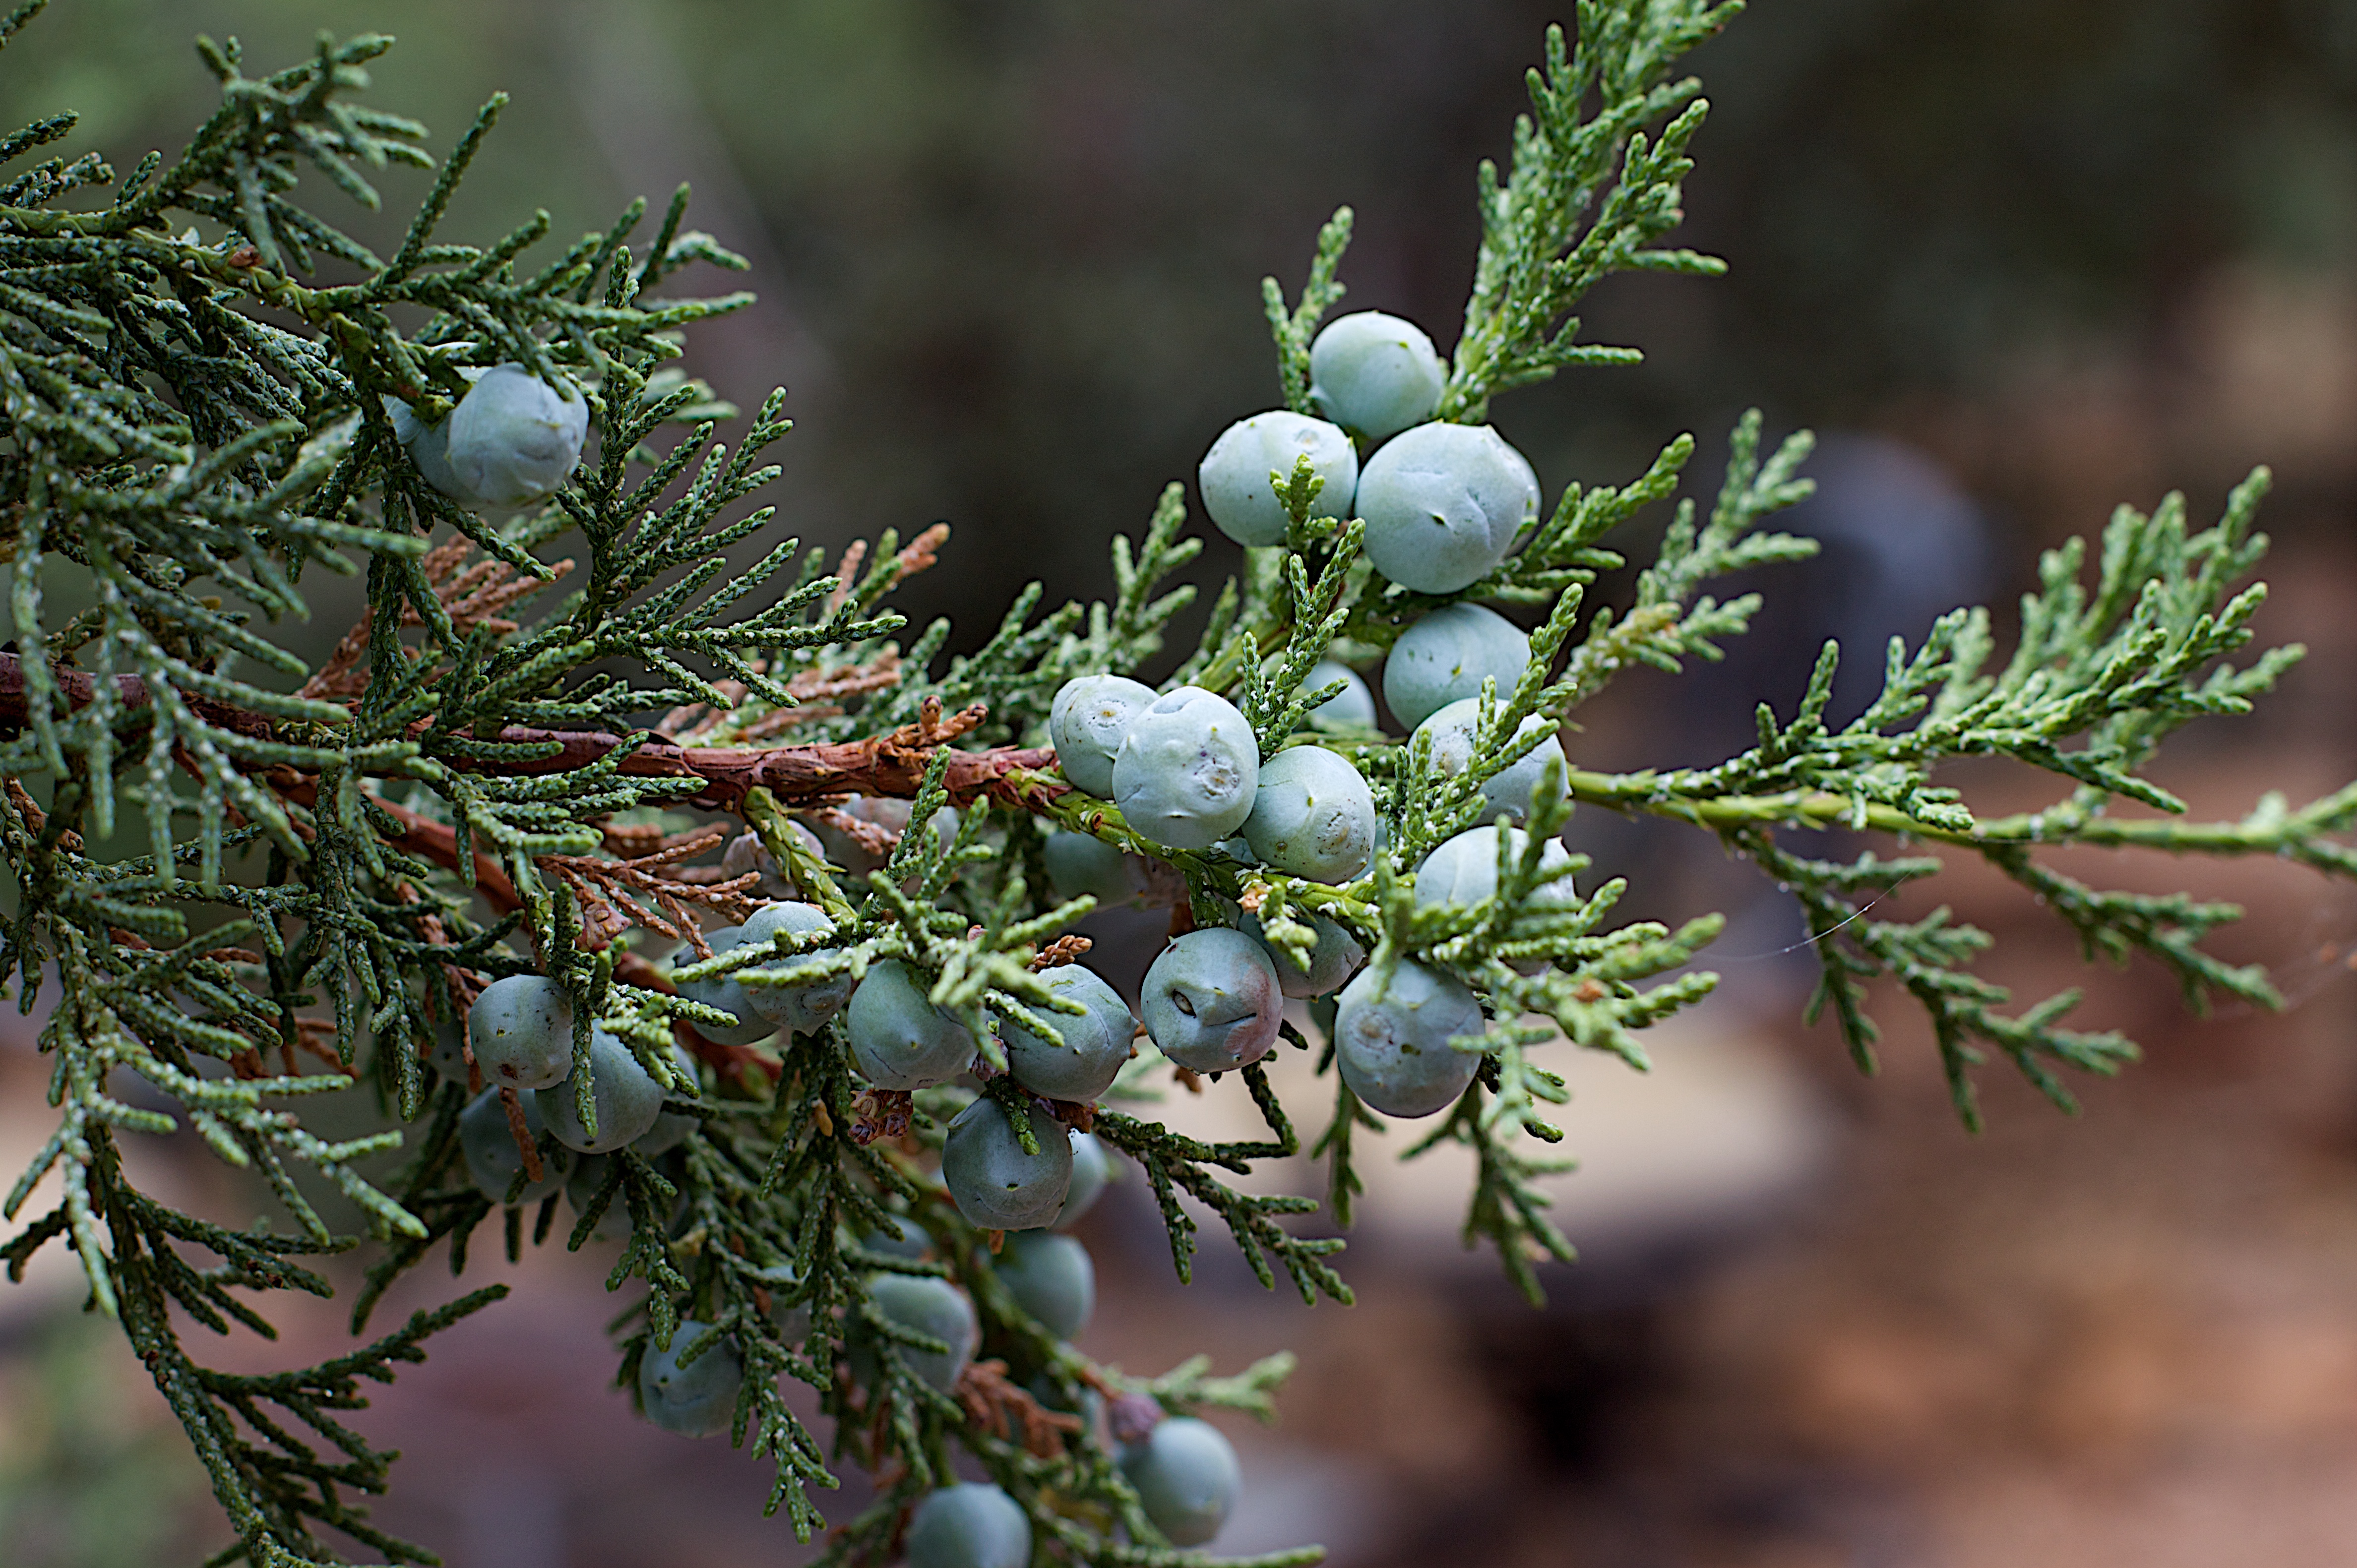
tree, branch, plant, flower, produce, evergreen, botany, fir, flora, twig, conifer, holly, spruce, shrub, flowering plant, woody plant, land plant, juniper berry, aquifoliaceae, aquifoliales, empetrum